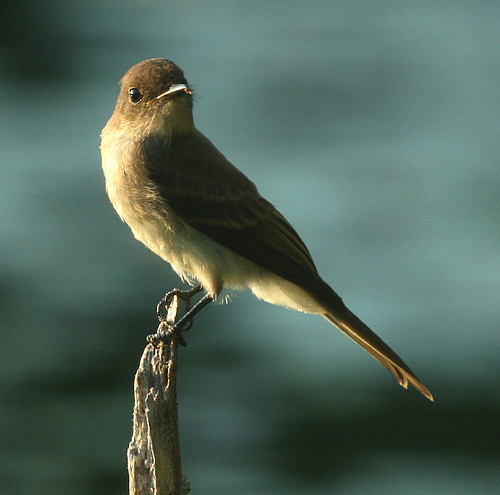
a small bird with a long tail, and dull colored body.
this bird has a light brown crown, a brown wing, a white belly.
a light brown bird with a sharp beak and brown breast.
this bird has a white belly with a brown wing and head.
bird with small pointed bill, brown head, light brown throat and breast.
this bird has brown wings, yellow belly feathers and black eyes and black feet and a short thin beak.
this bird is brown and white in color, with a sharp beak.
a brown crown on a smaller bird, it has a bright white throat and belly with black tarsus and feet.
this bird has wings that are black and has a white belly
this bird has a brown crown, brown primaries, and a yellow belly.
Species: Sayornis